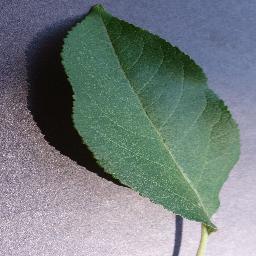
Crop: apple
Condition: healthy